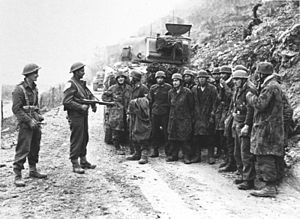
Slaget om Monte Cassino / Tredje slag / Slaget
Tyske krigsfanger bevogtes af newzealandske tropper
Slaget om Monte Cassino var en serie på fire slag under 2. verdenskrig udkæmpet af de Allierede, der havde det formål at gennembryde Gustav-linjen og erobre Rom.